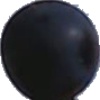
Label: Grape Blue 1